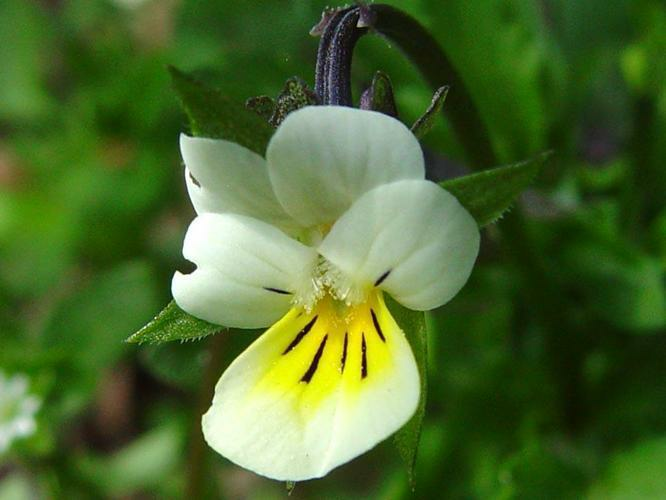
Flower: wild pansy